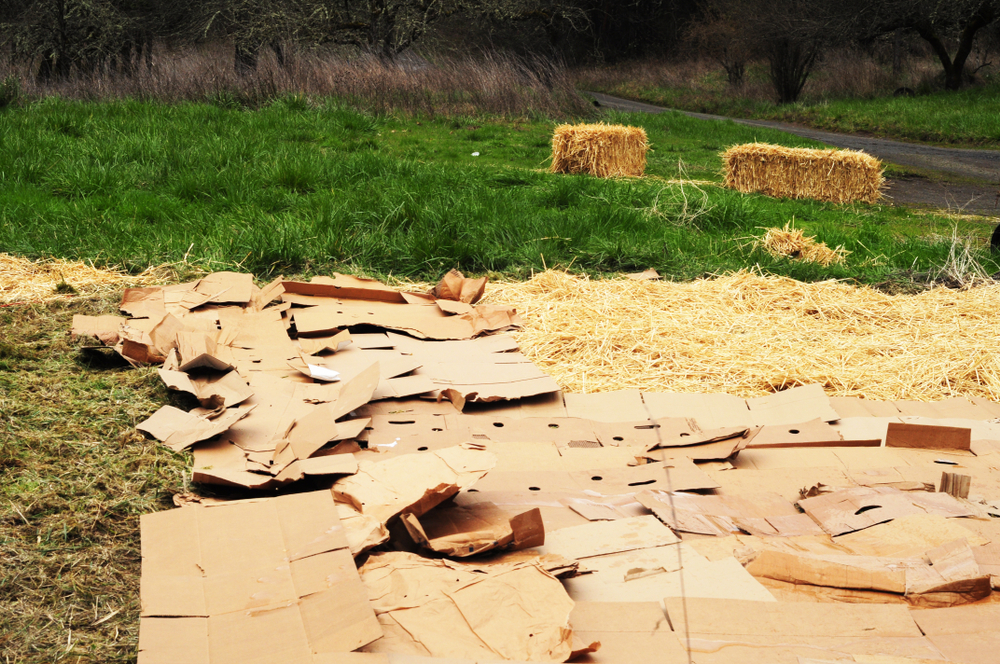
Label: cardboard